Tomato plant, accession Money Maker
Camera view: bottom (45 deg); turntable rotation: 330 degrees
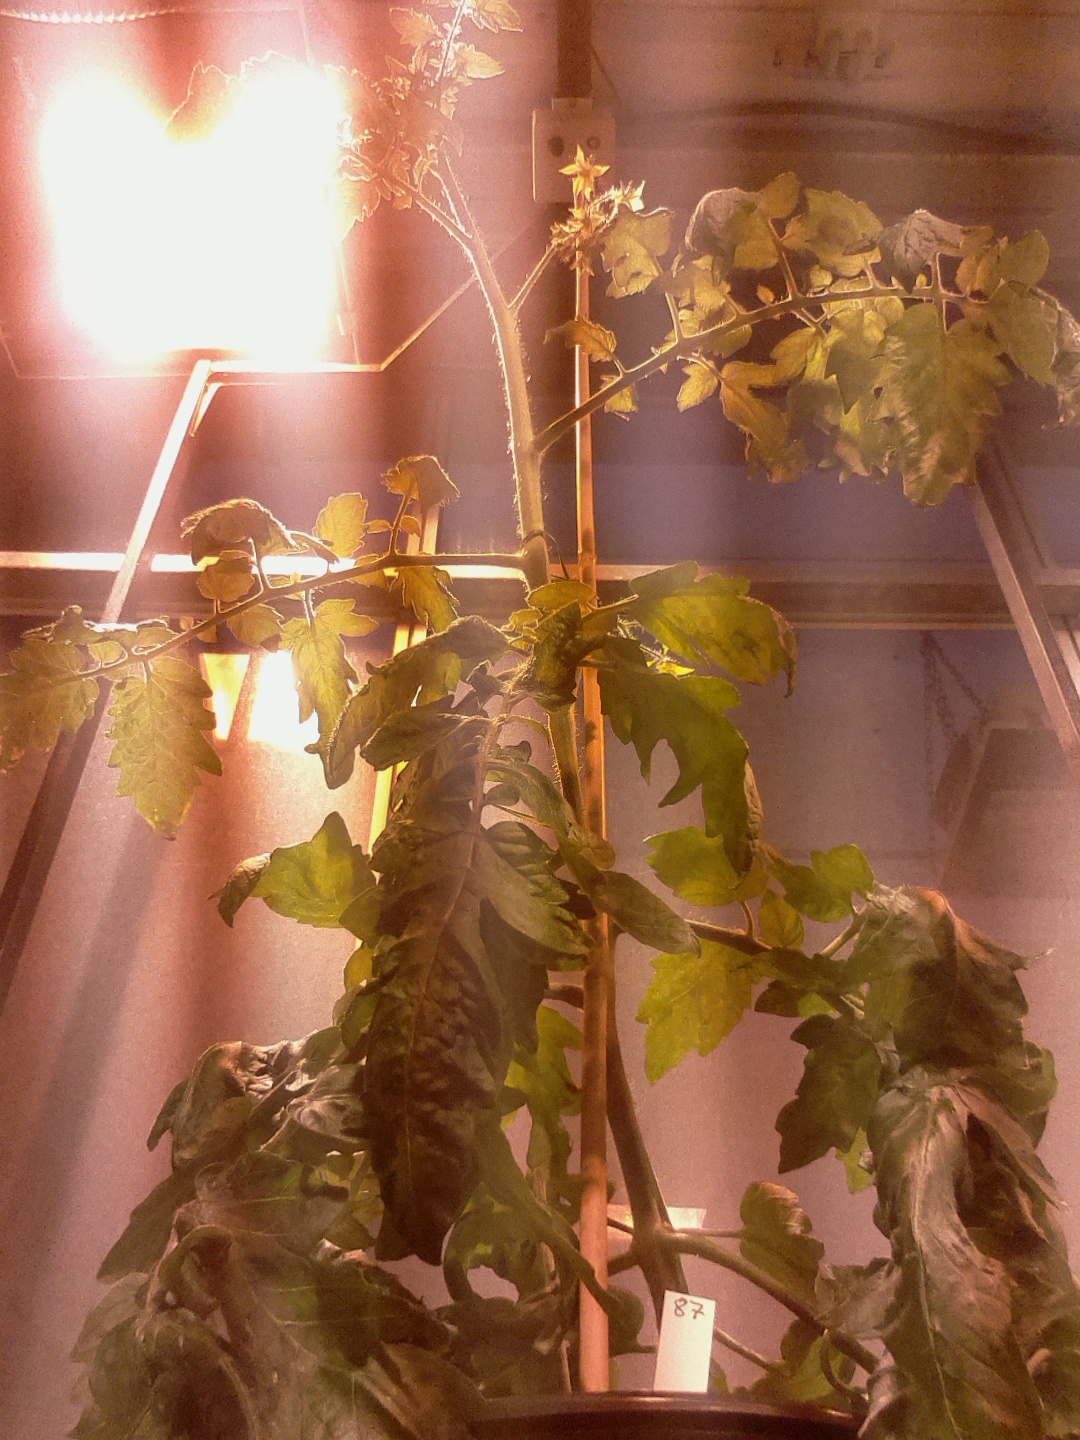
BBCH growth stage 68: Full flowering, 80%-90% of flowers open, more petals falling